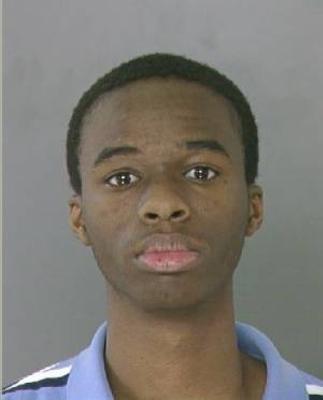
回答: 『今日の夕飯は海老とお肉よ』と言われて喜んでいたのに、カップヌ一ドルに入ってる乾燥エビと四角い肉だけが食卓に並んだ。